Nagpur

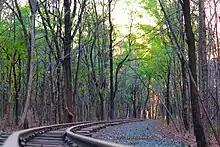
Seminary Hills of Nagpur

The city also contains a sizeable Muslim population, and famous places of worship for Muslims include the Jama Masjid-Mominpura and Bohri Jamatkhana-Itwari. The most famous shrine "(dargah)" of Tajuddin Muhammad Badruddin is at Tajabad. Annual Urs is celebrated in great enthusiasm and unity on 26th of Muharram. Nagpur Is also called as Tajpur as the holy shirine of Sufi Saint Baba Tajuddin.